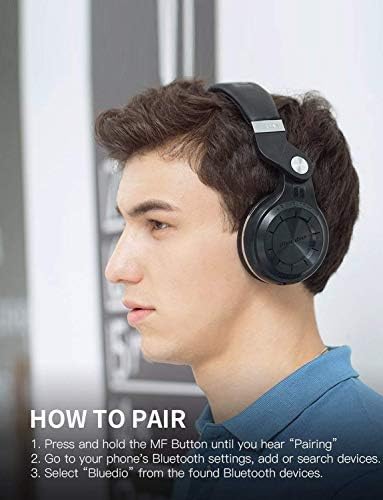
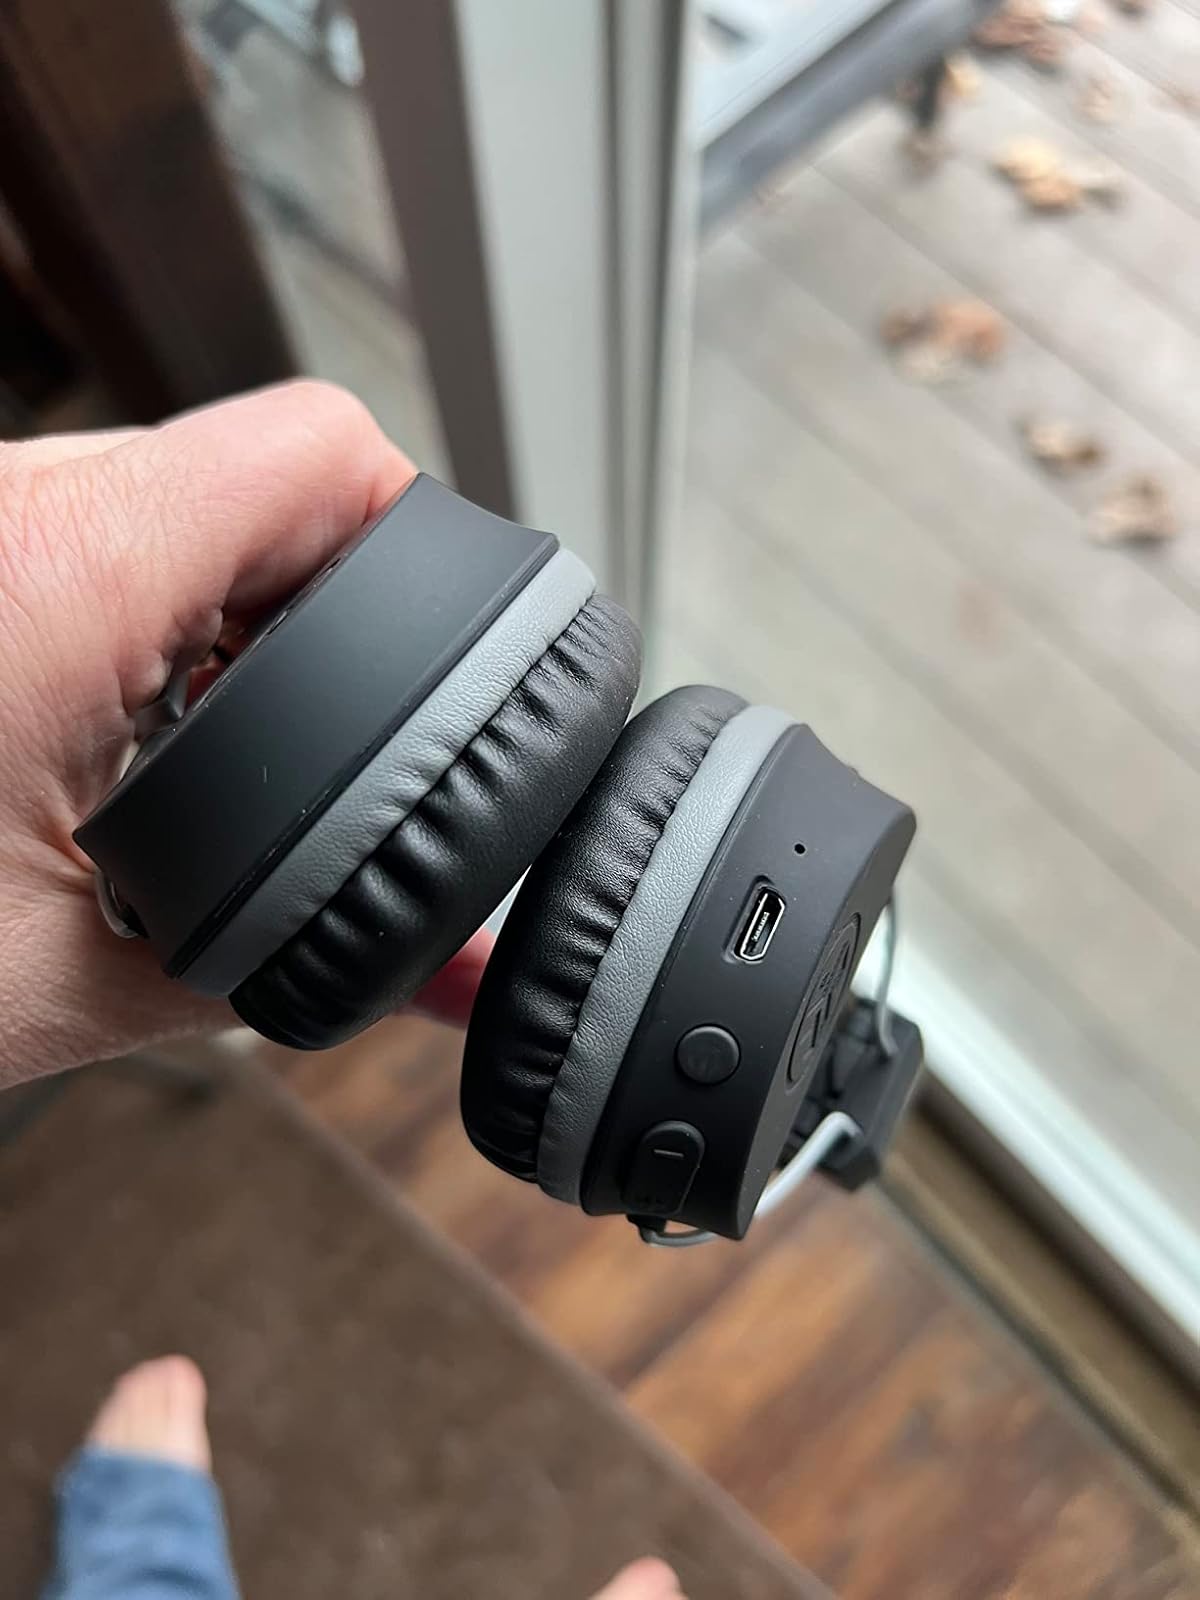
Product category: headphones
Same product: no